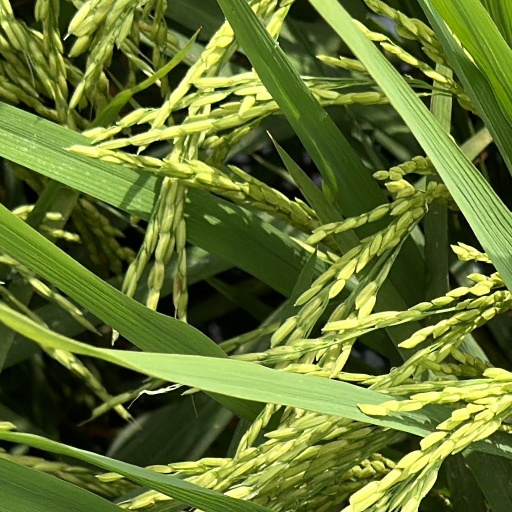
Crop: rice